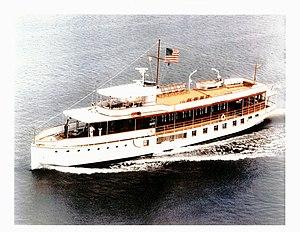
L'USS Sequoia est un ancien yacht présidentiel des États-Unis, devenu propriété privée depuis 1977. Il est depuis 1987 enregistré comme National Historic Landmark.
La liste des véhicules officiels du président des États-Unis énumère les véhicules officiels des chefs d'État américains.
Dans l'histoire de la présidence des États-Unis, les présidents ont souvent disposé d'un yacht officiel, le plus souvent armé par l'US Navy. Ceci fut favorisé par la proximité de Washington, D.C. de la baie de Chesapeake où se jette le Potomac et par une tradition de yachting des milieux aisés américains de la côte nord-est dès le milieu du XIXᵉ siècle. Le yacht servait également à échapper à la chaleur étouffante des mois d'été à Washington et permettait des déplacements le long de la côte Atlantique.